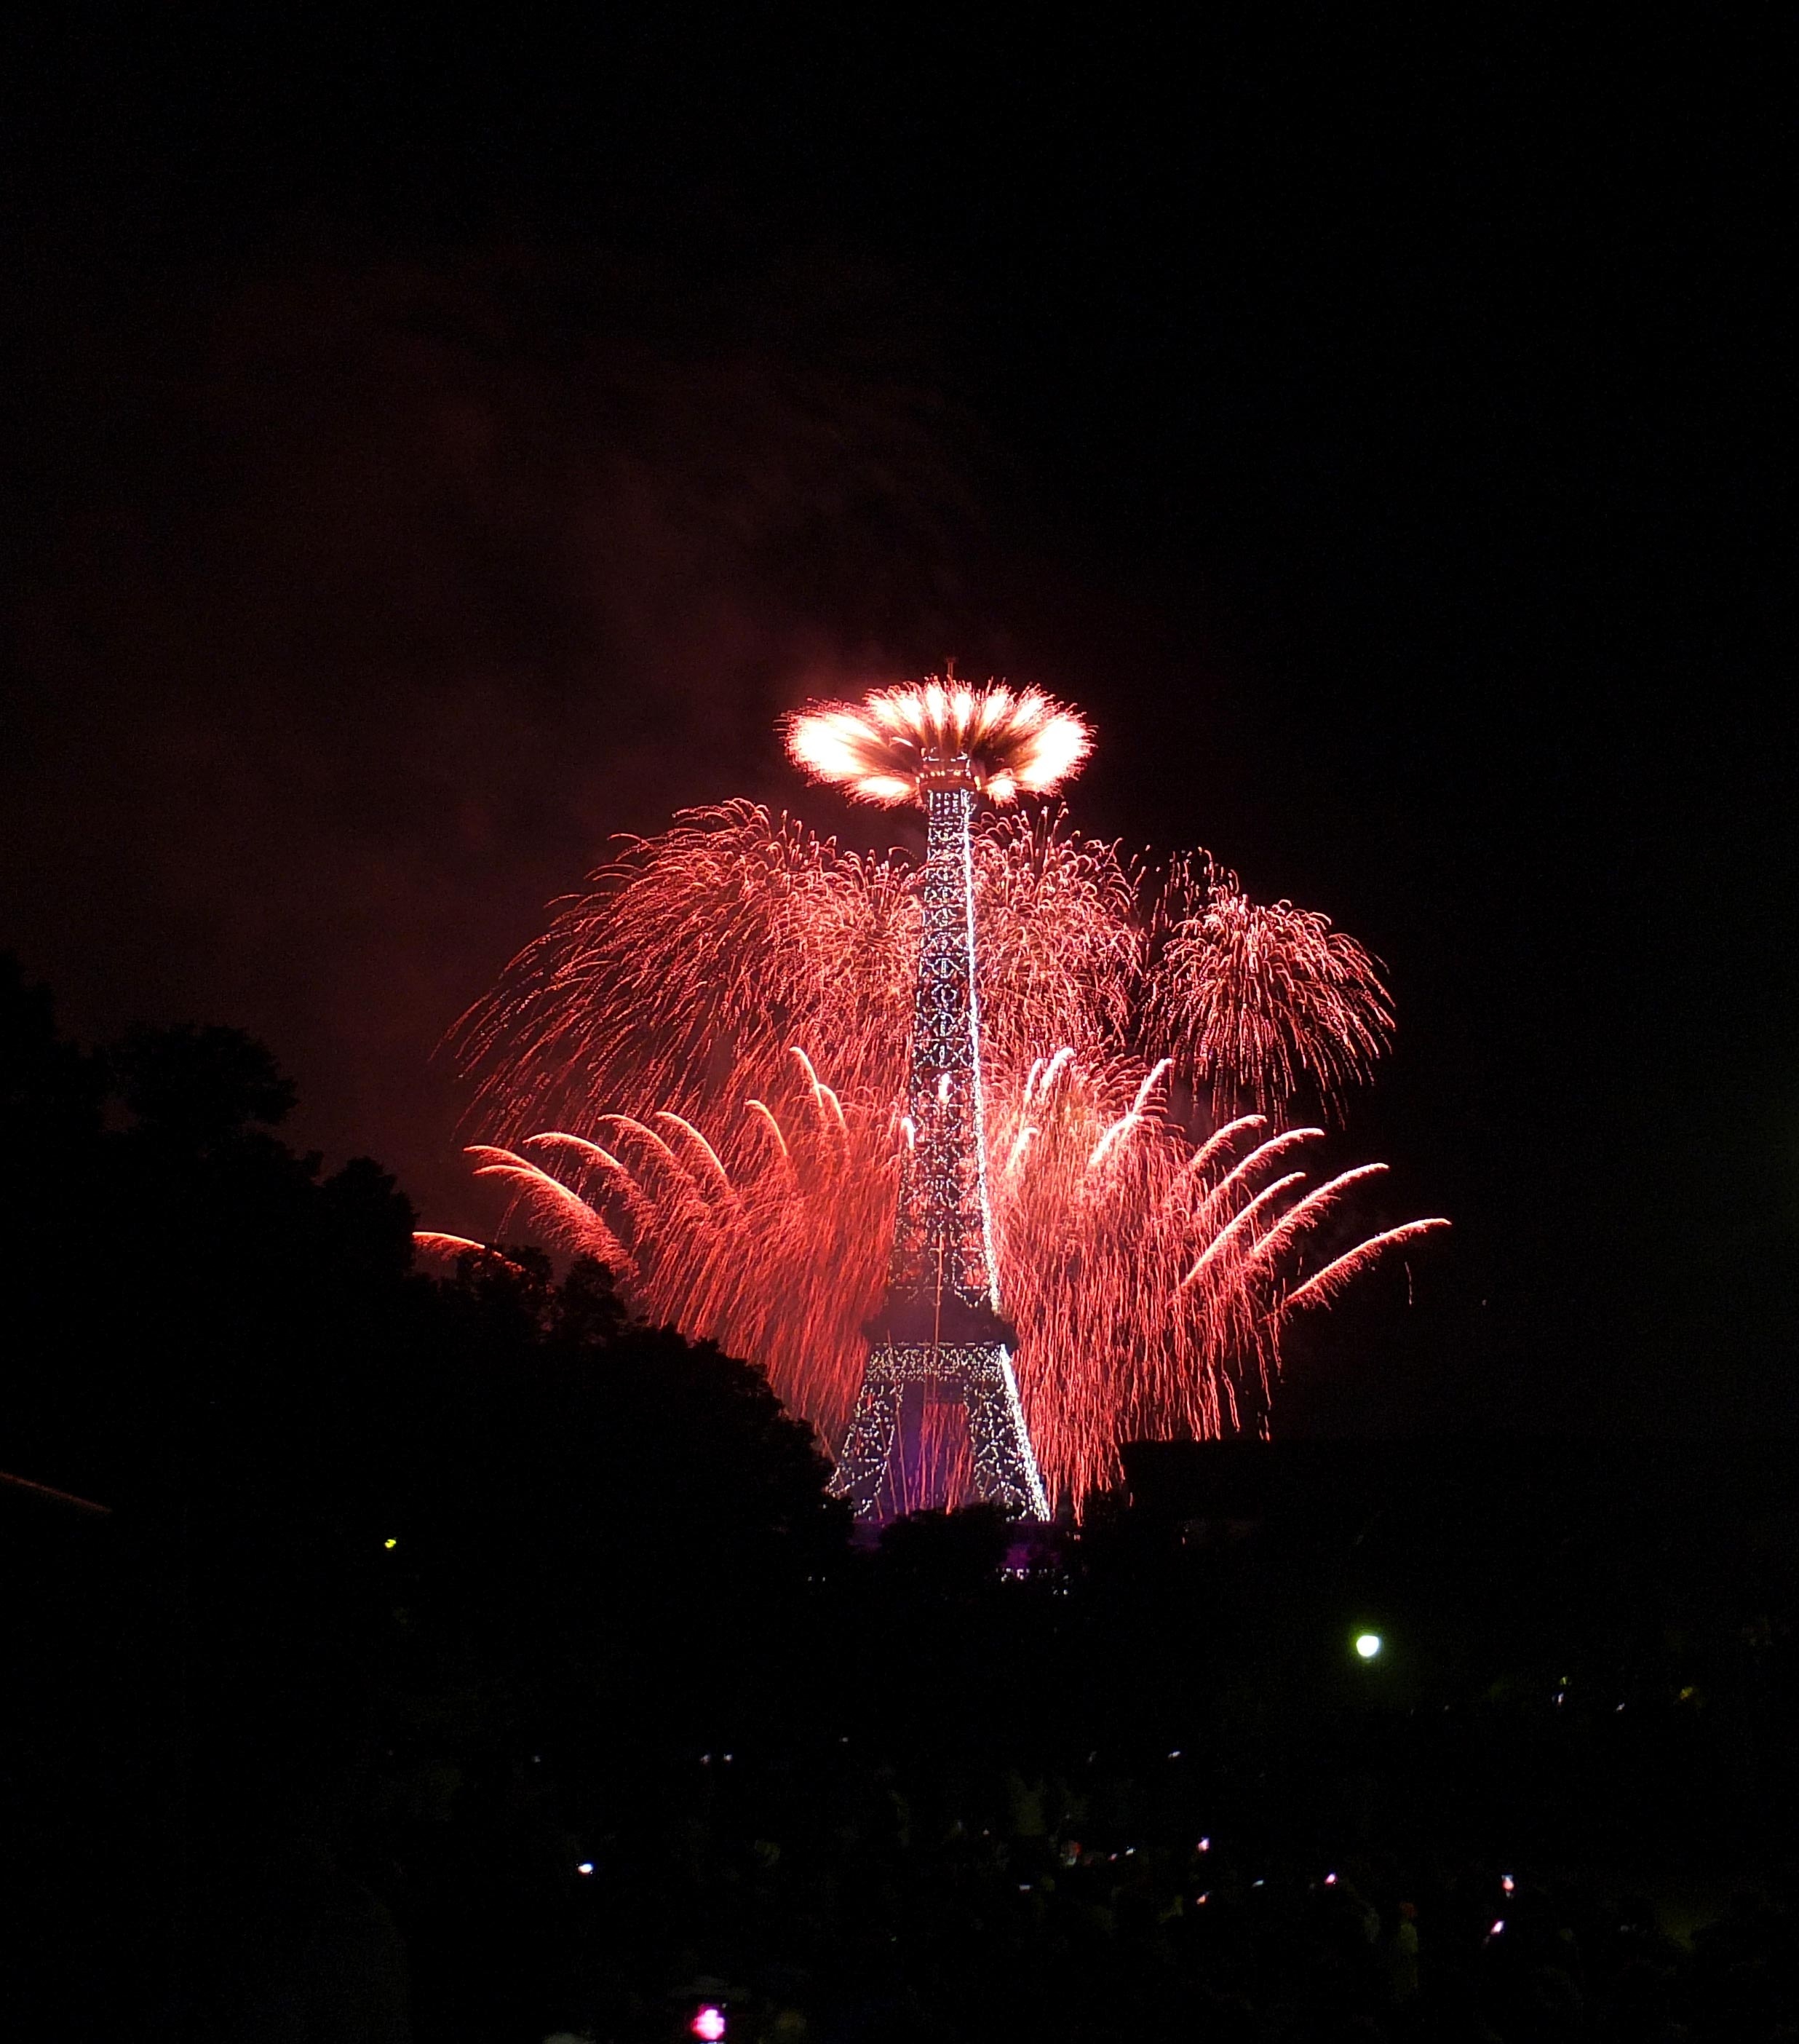
eiffel tower, paris, recreation, fireworks, event, outdoor recreation, july 14